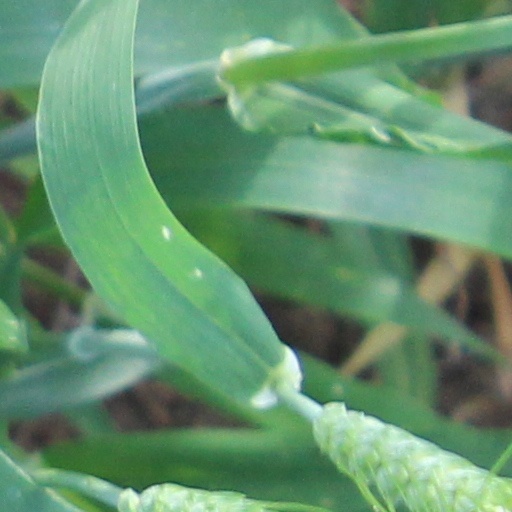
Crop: wheat